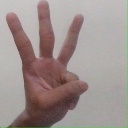
अक्षर: व